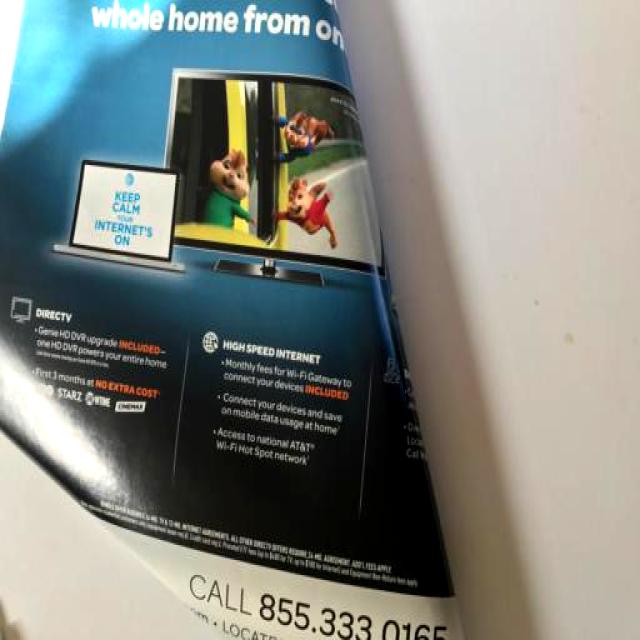
Label: Paper